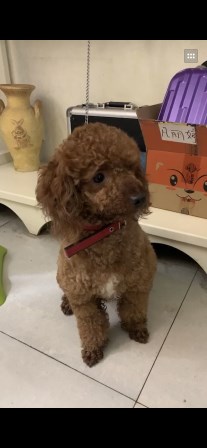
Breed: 7449-n000128-teddy